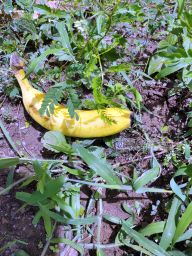
Fruit: Apple
Quality: Good